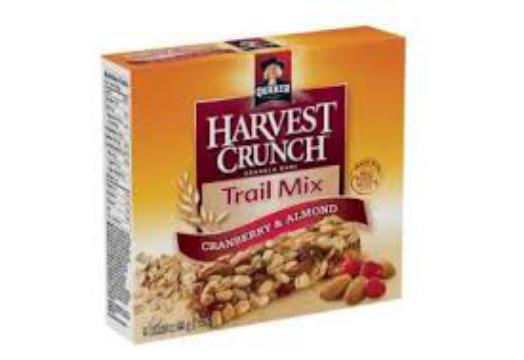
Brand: Harvest Crunch
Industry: Food